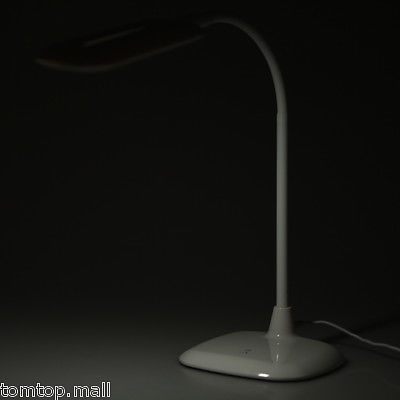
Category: lamp